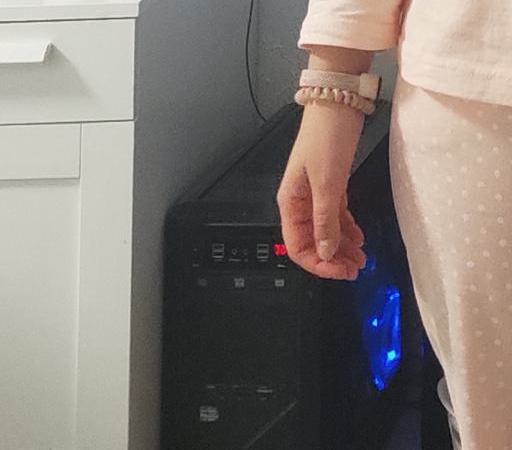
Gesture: no_gesture